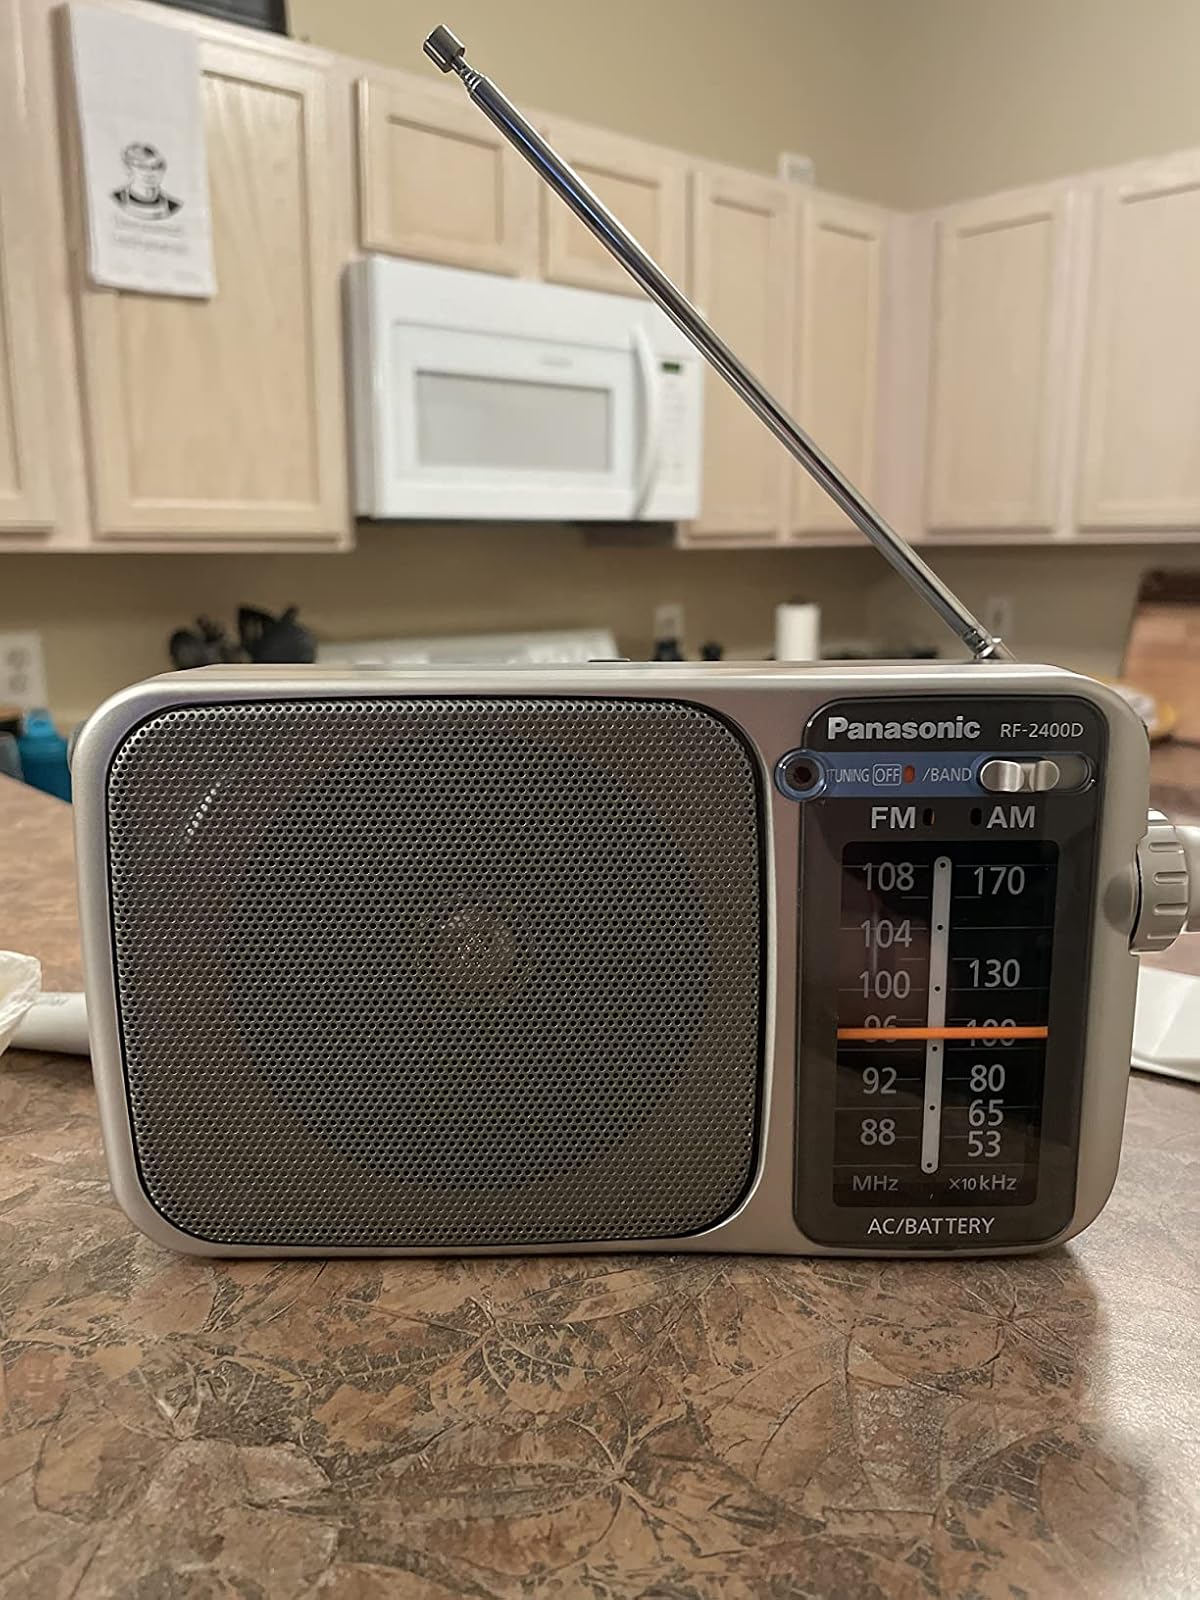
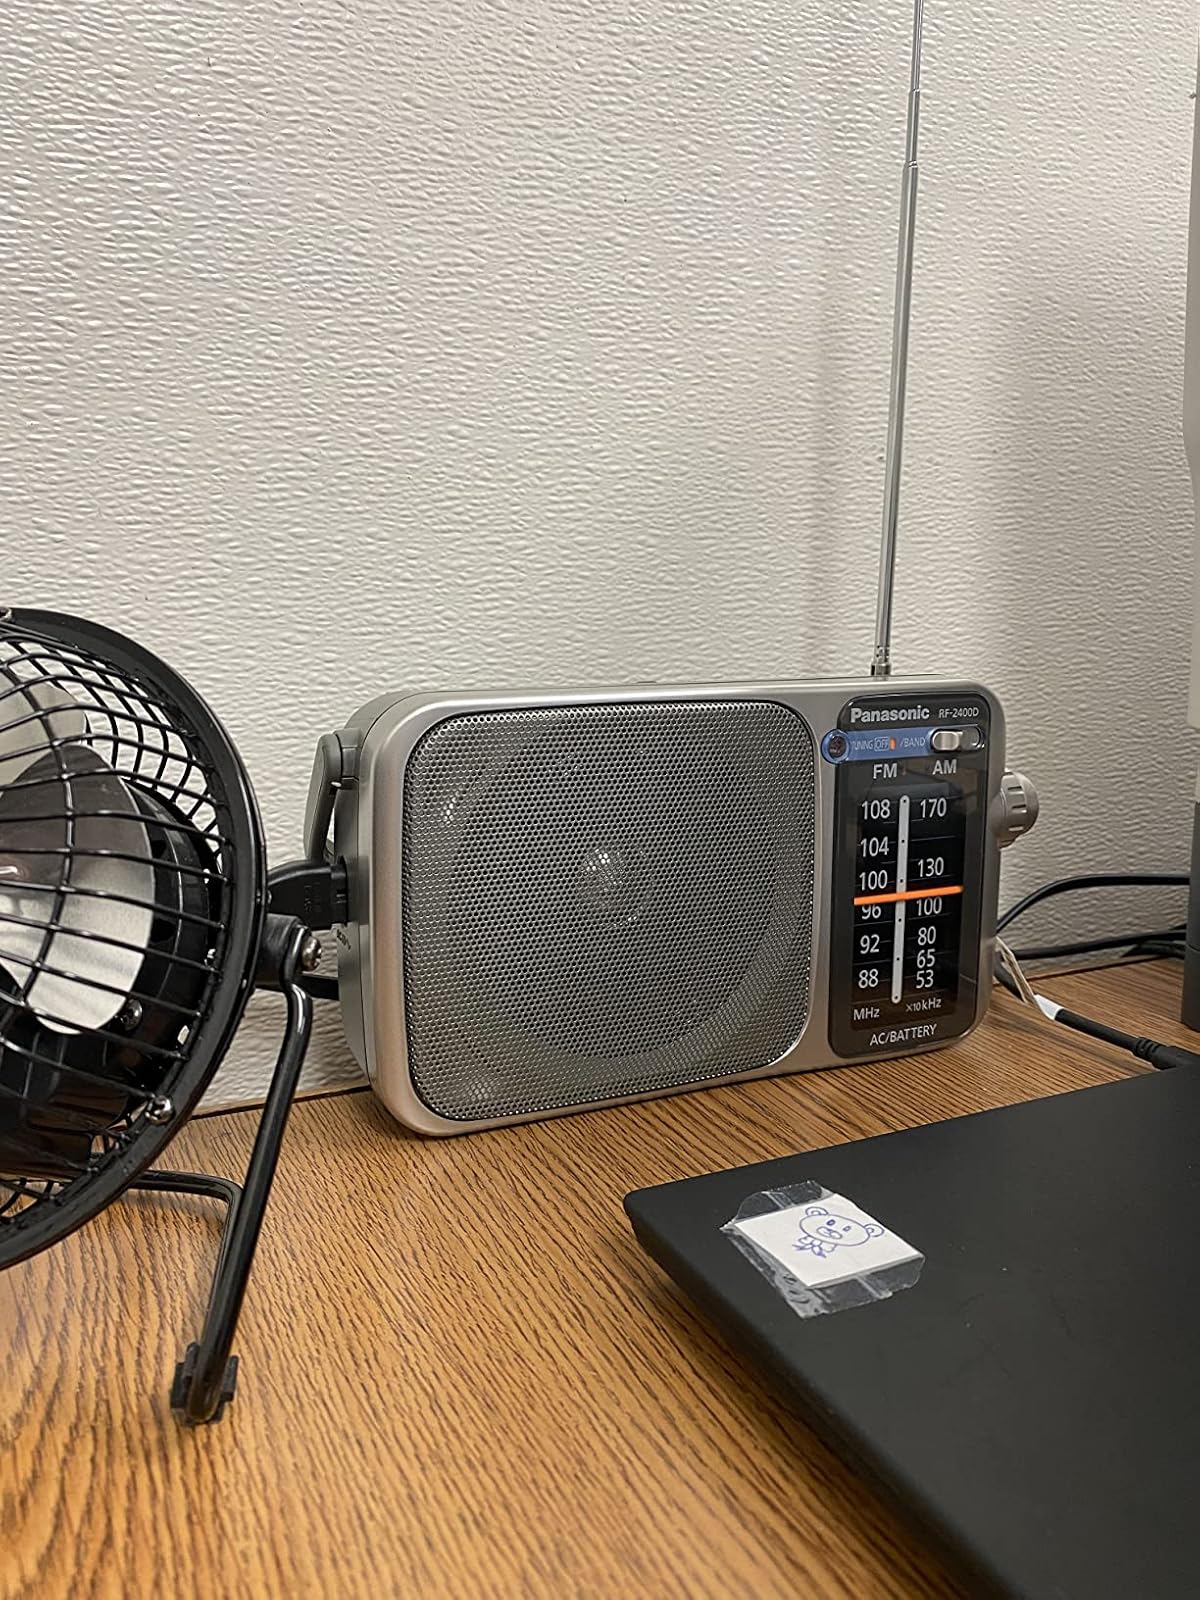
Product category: radio
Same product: yes